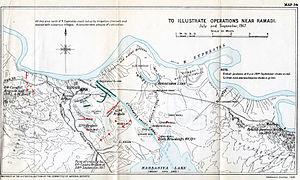
Les deux batailles de Ramadi ont opposé les forces de l'Empire britannique et de l'Empire ottoman entre juillet et septembre 1917, pendant la Première Guerre mondiale. Les deux parties se disputaient la ville de Ramadi, dans le centre de l'Irak, à environ 100 km à l'ouest de Bagdad, sur la rive sud de l'Euphrate, où une importante garnison ottomane avait ses quartiers. La position stratégique de la ville sur la route entre Alep et Bagdad en fait une cible prioritaire pour les Britanniques au cours de la campagne de Mésopotamie. À cause des conditions climatiques épouvantables, il aura fallu deux tentatives en trois mois pour faire tomber la ville.